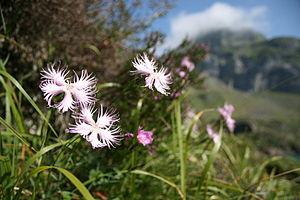
Fleur oeillet des pyrenees (Dianthus hyssopifolius). Photo prise dans la vallé Luz - Gavarnie - Baréges. Cabane d'estaubé à 1765 m d'altitude.